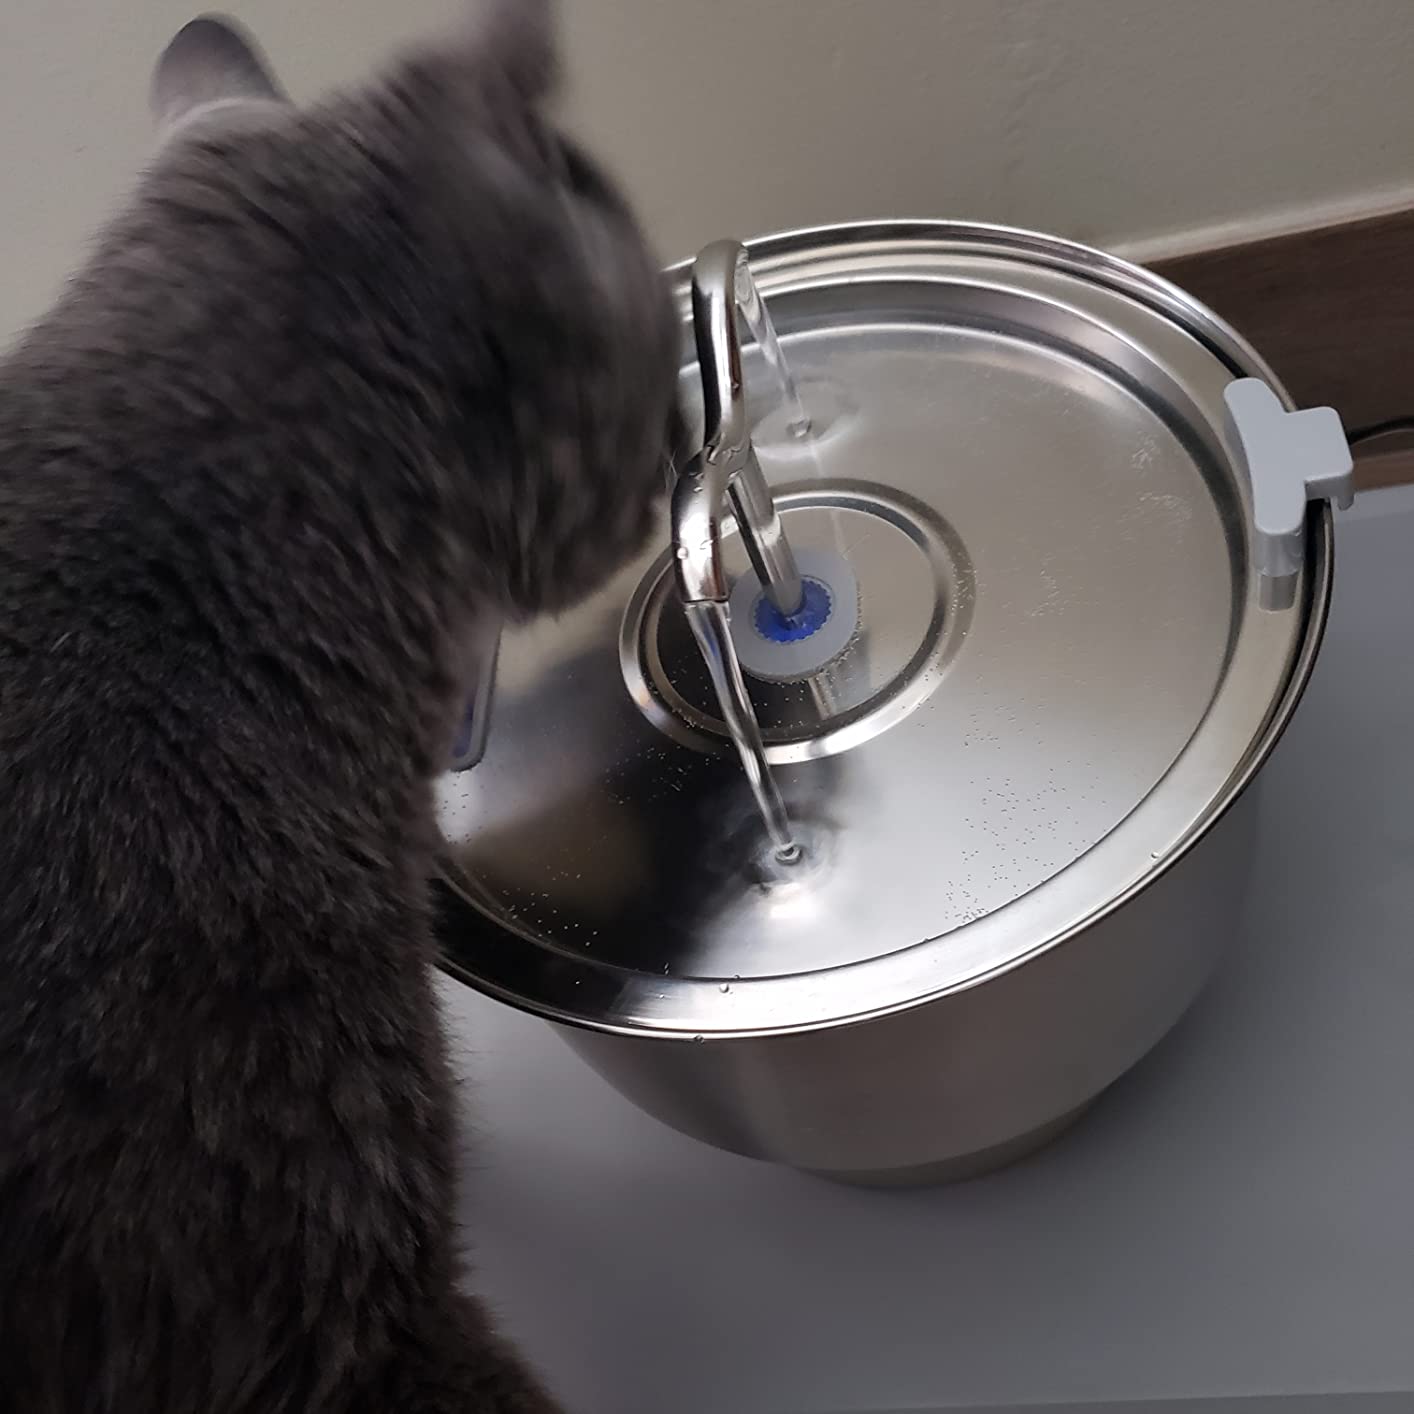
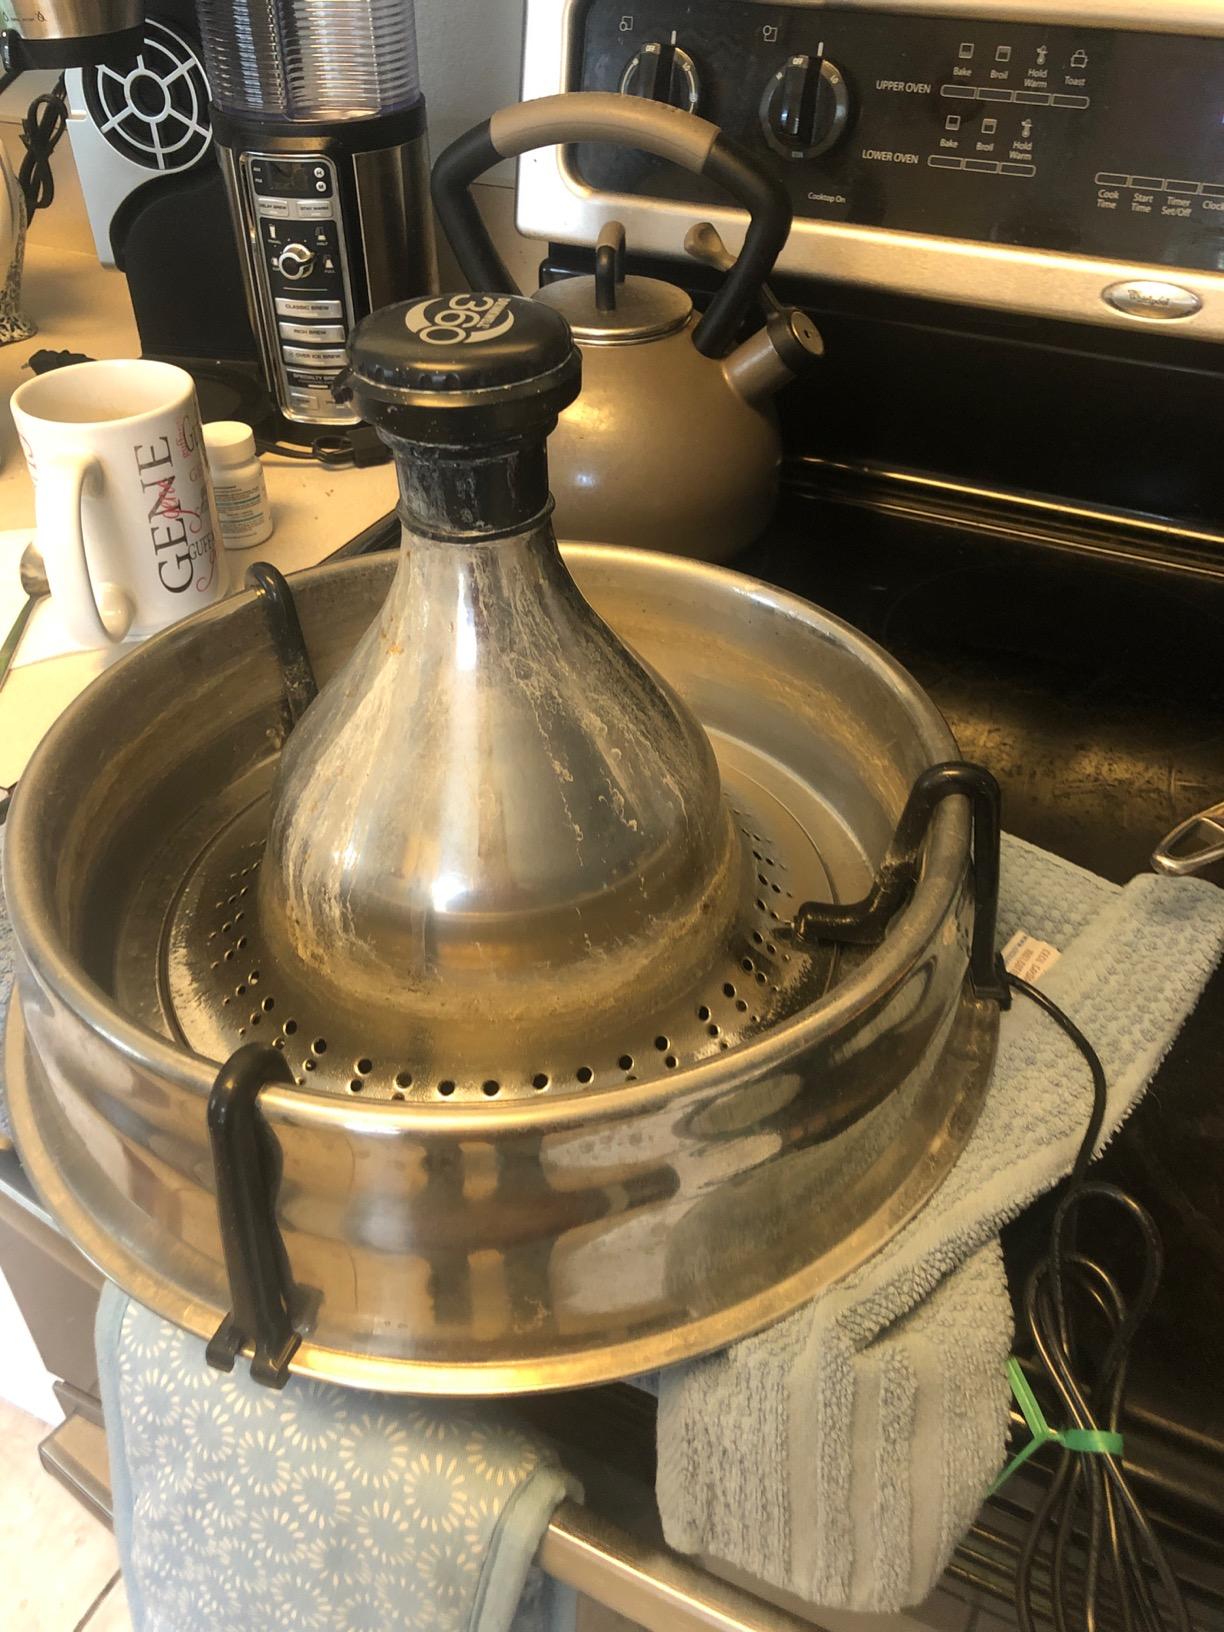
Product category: items_bowl
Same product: no